23 Hours

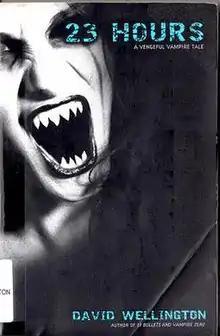
cover to the novel

23 Hours is a 2009 vampire novel written by David Wellington. It is a sequel to 2008's "Vampire Zero", and the fourth novel in the five book Laura Caxton Vampire series.